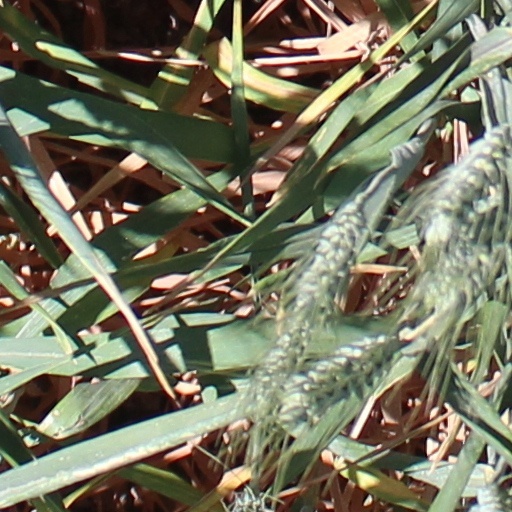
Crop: wheat